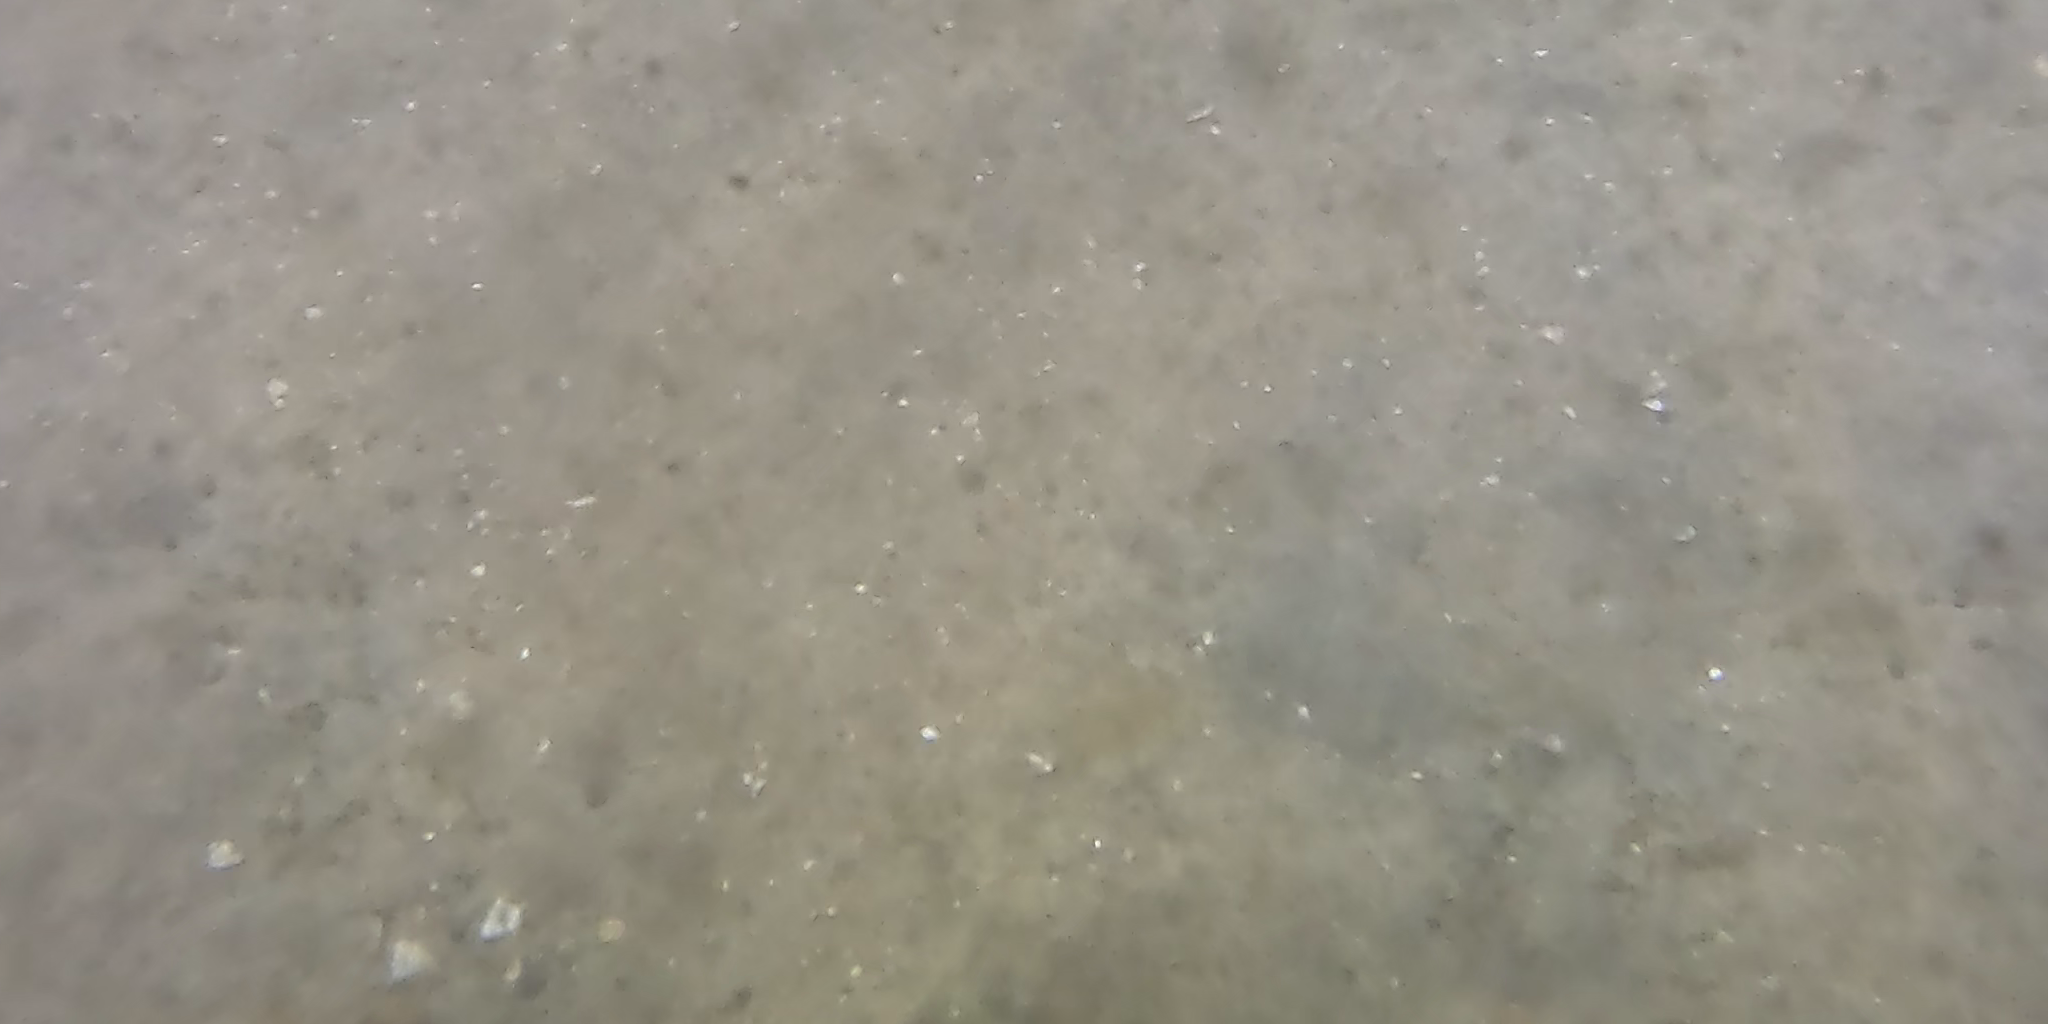
Seabed habitat: sand